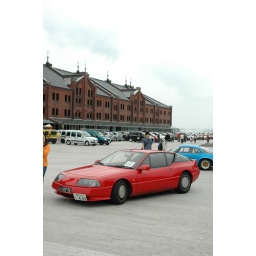
Scenery of event of French car &amp;quot;French French 2008&amp;quot; held in Yokohama red brick warehouse on June 28.